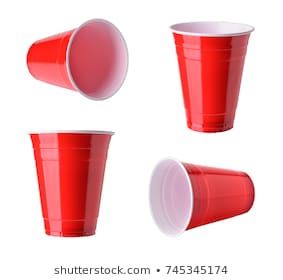
Label: plastic